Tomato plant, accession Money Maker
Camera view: vertical (180 deg); turntable rotation: 330 degrees
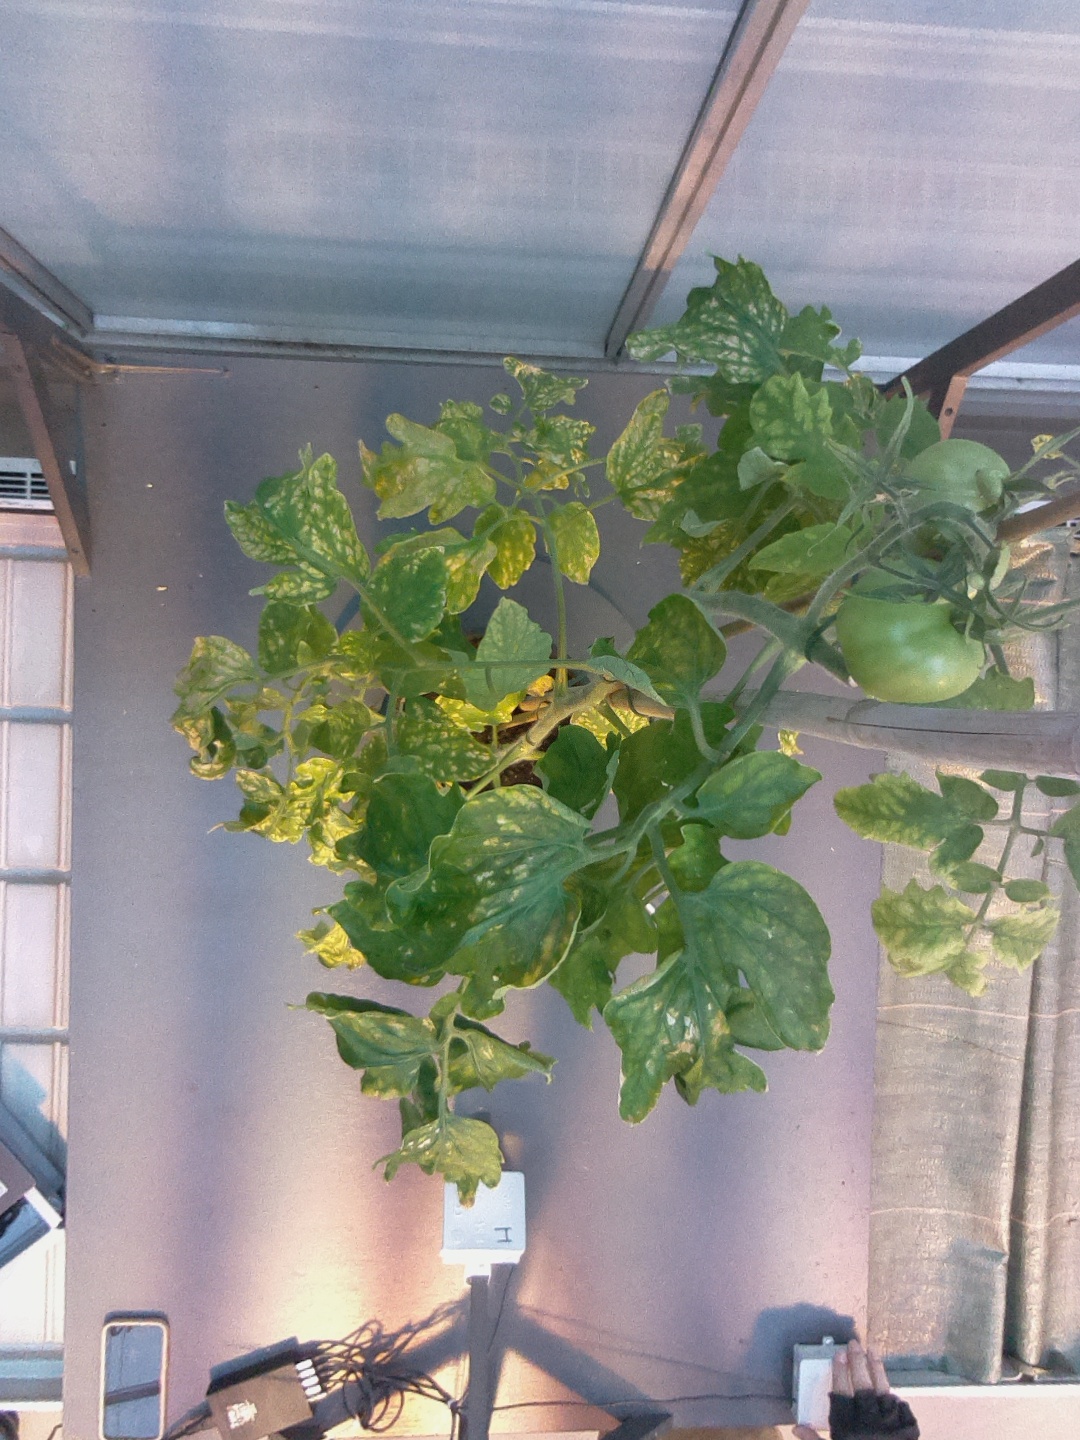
BBCH growth stage 76: 60%-70% of final fruit size